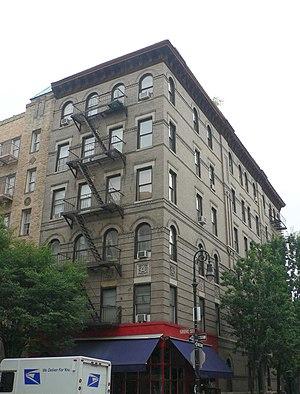
Friends [fɹɛnz] est une sitcom américaine en 10 saisons, avec 236 épisodes de 22 minutes, créée par Marta Kauffman et David Crane, et qui a rencontré un large succès dans de nombreux pays.
Jennifer Aniston, née le 11 février 1969 à Los Angeles, est une actrice, réalisatrice et productrice américaine.